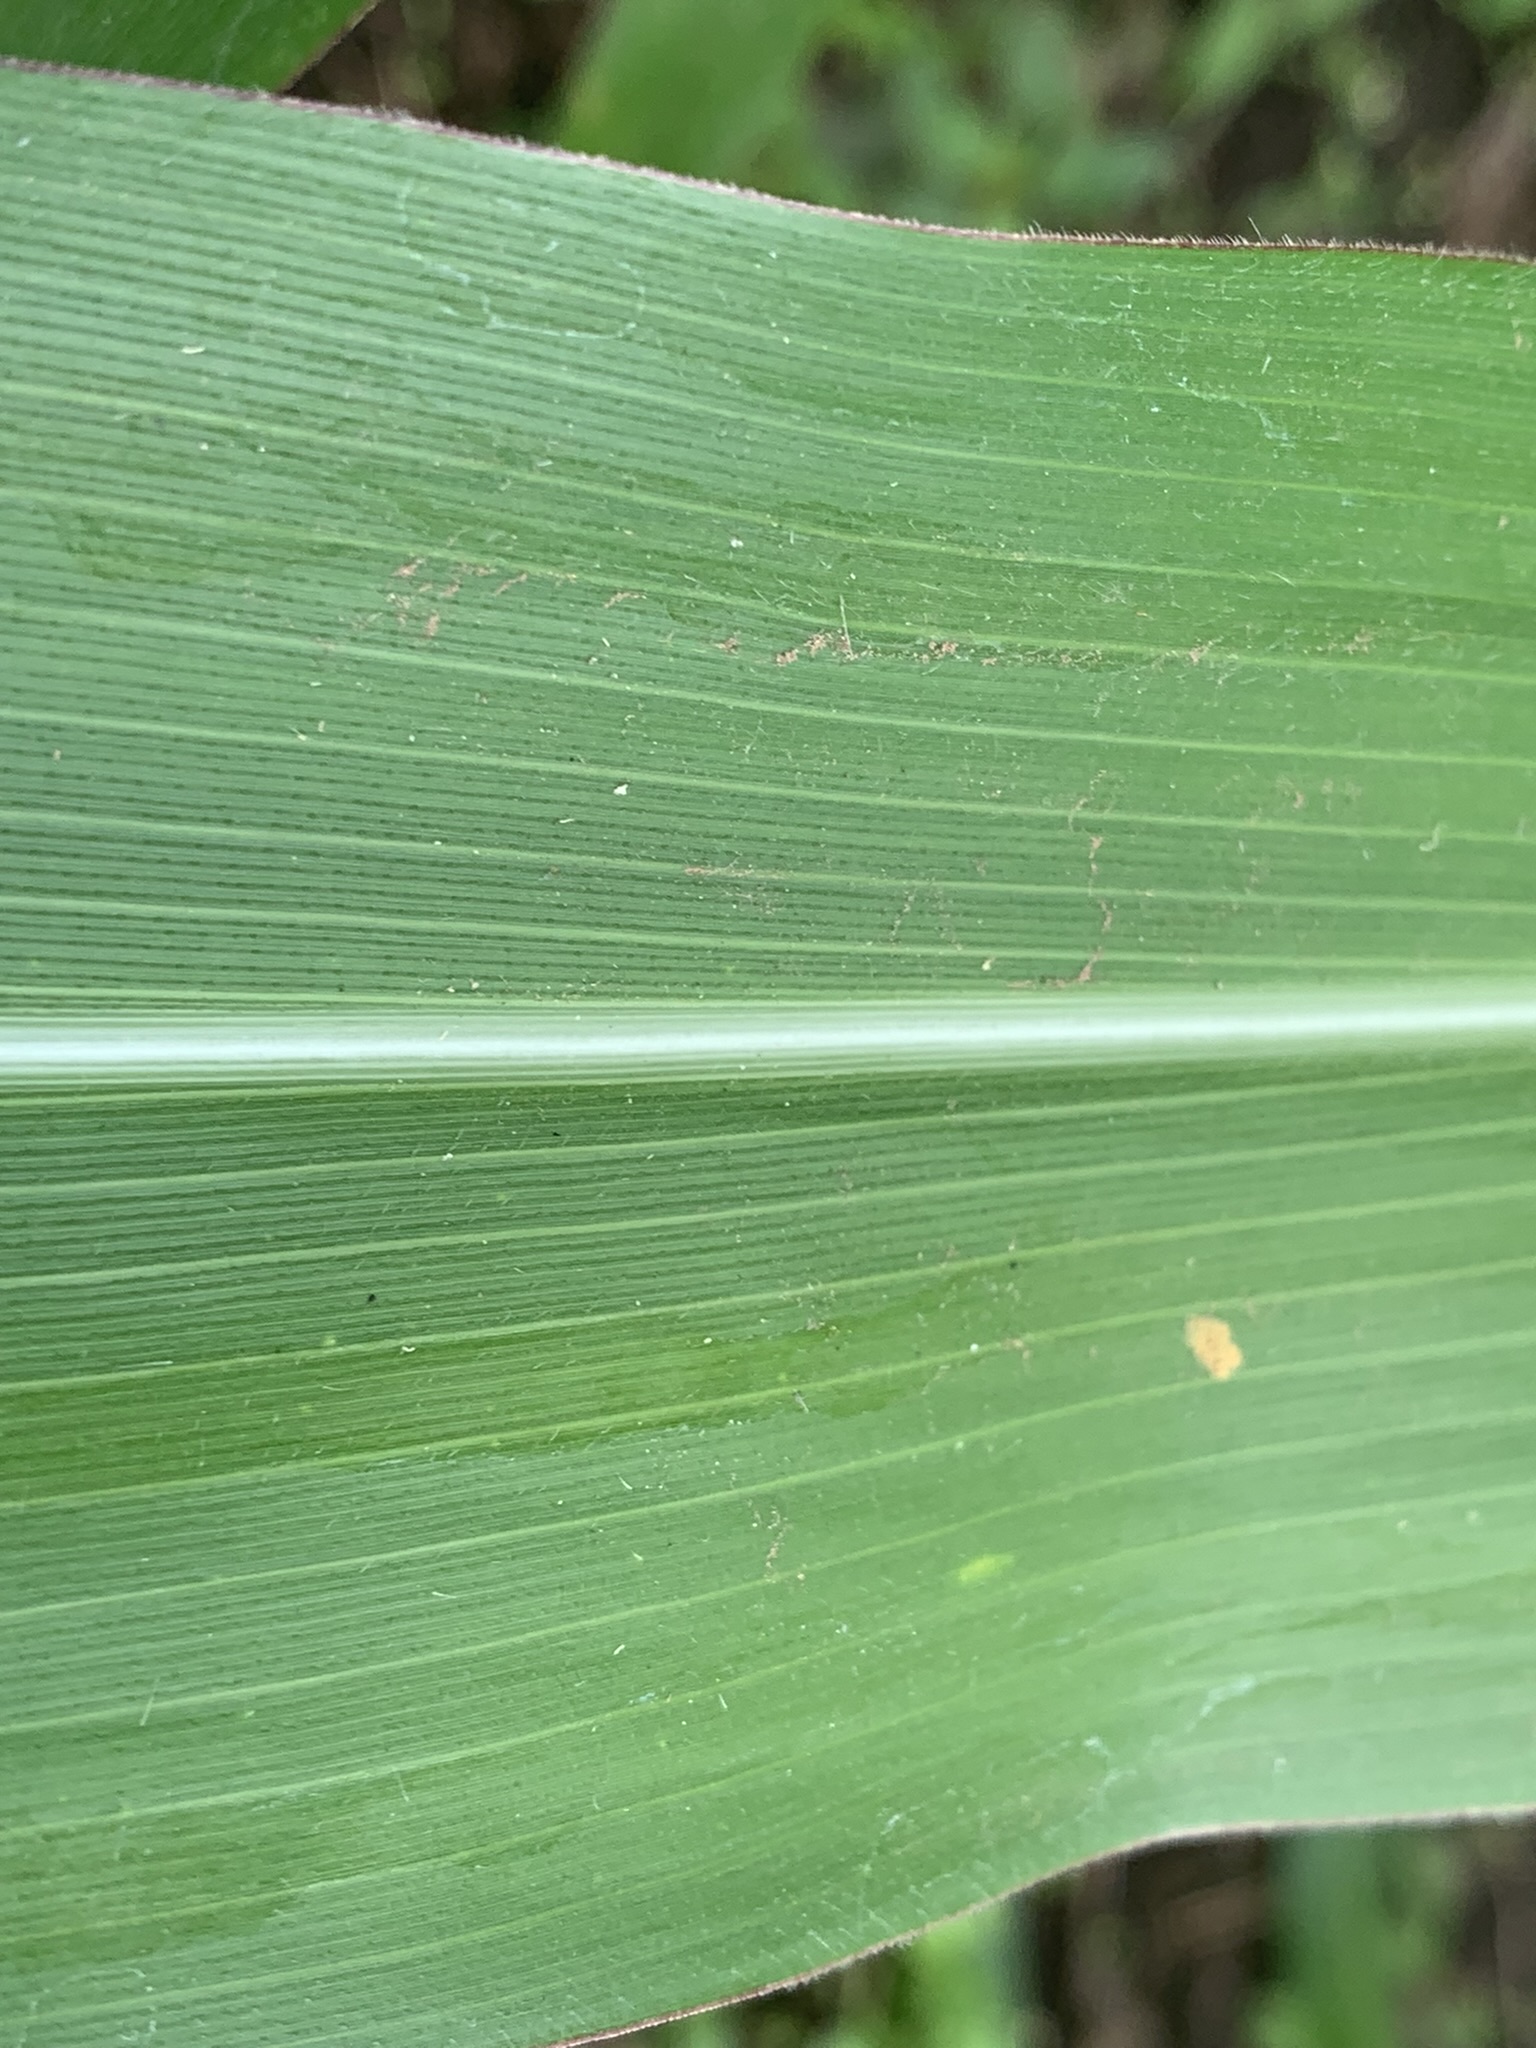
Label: Healthy